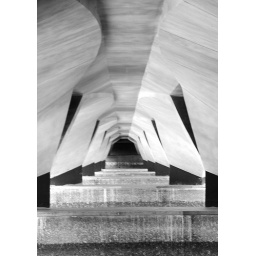
bridge over the singapore river